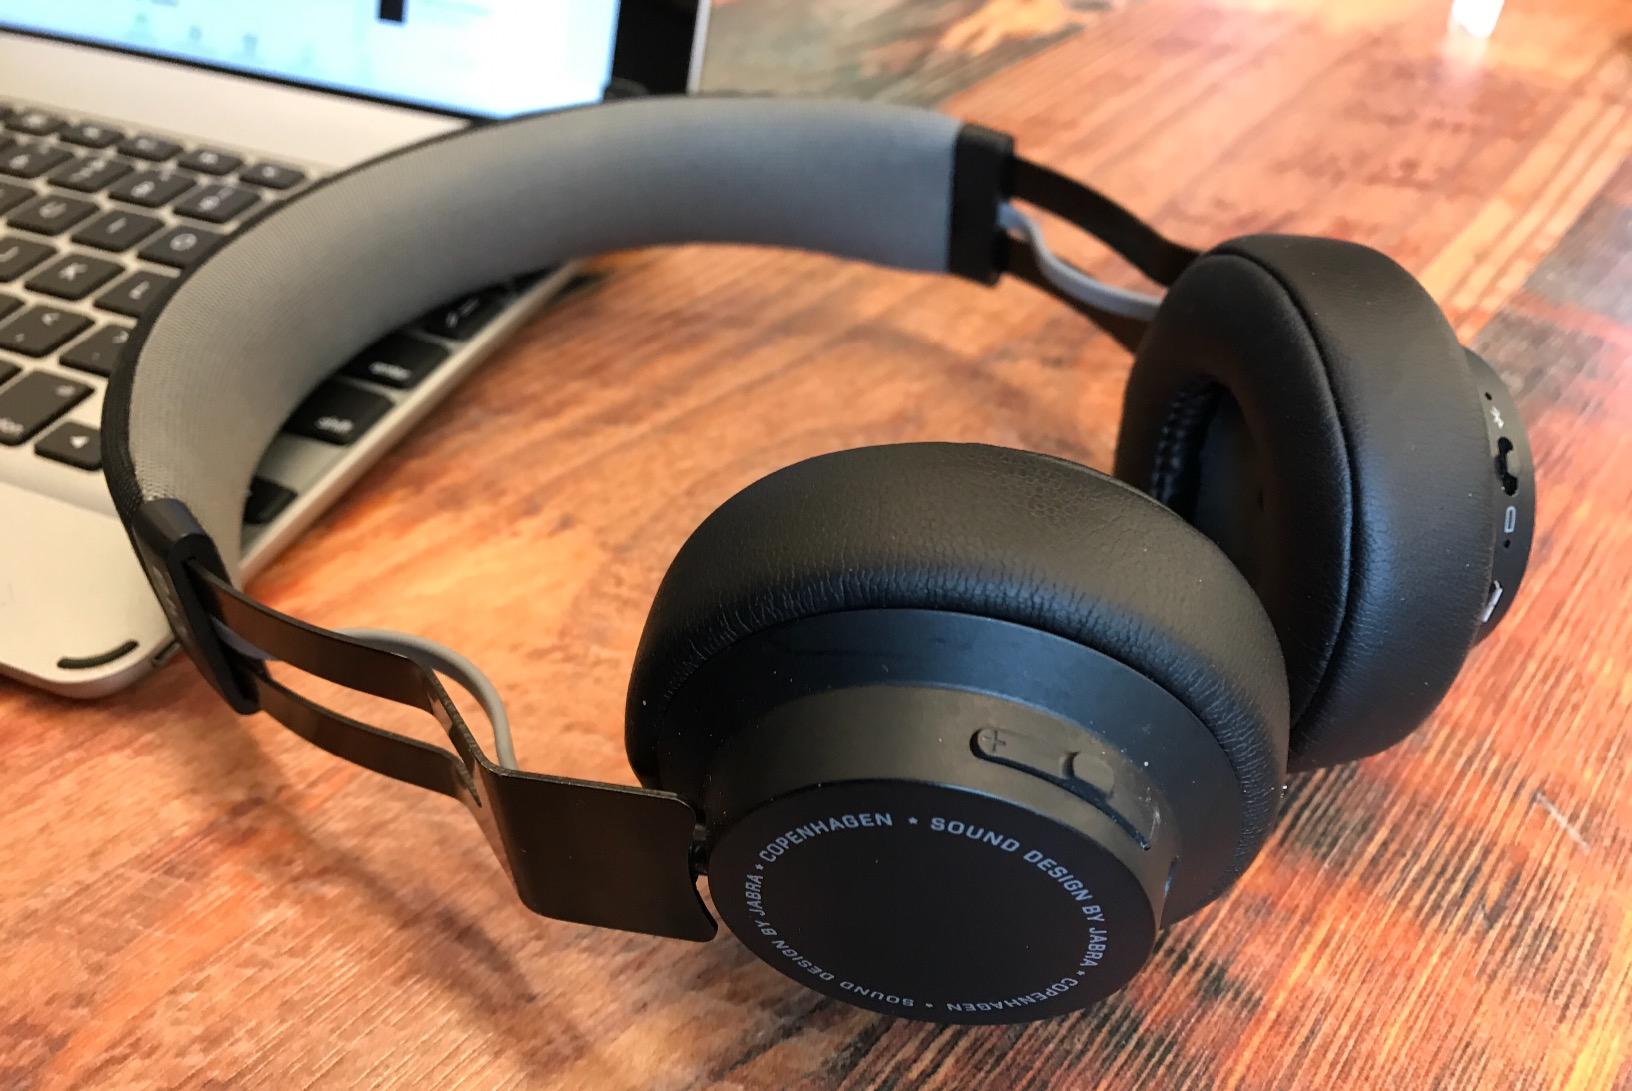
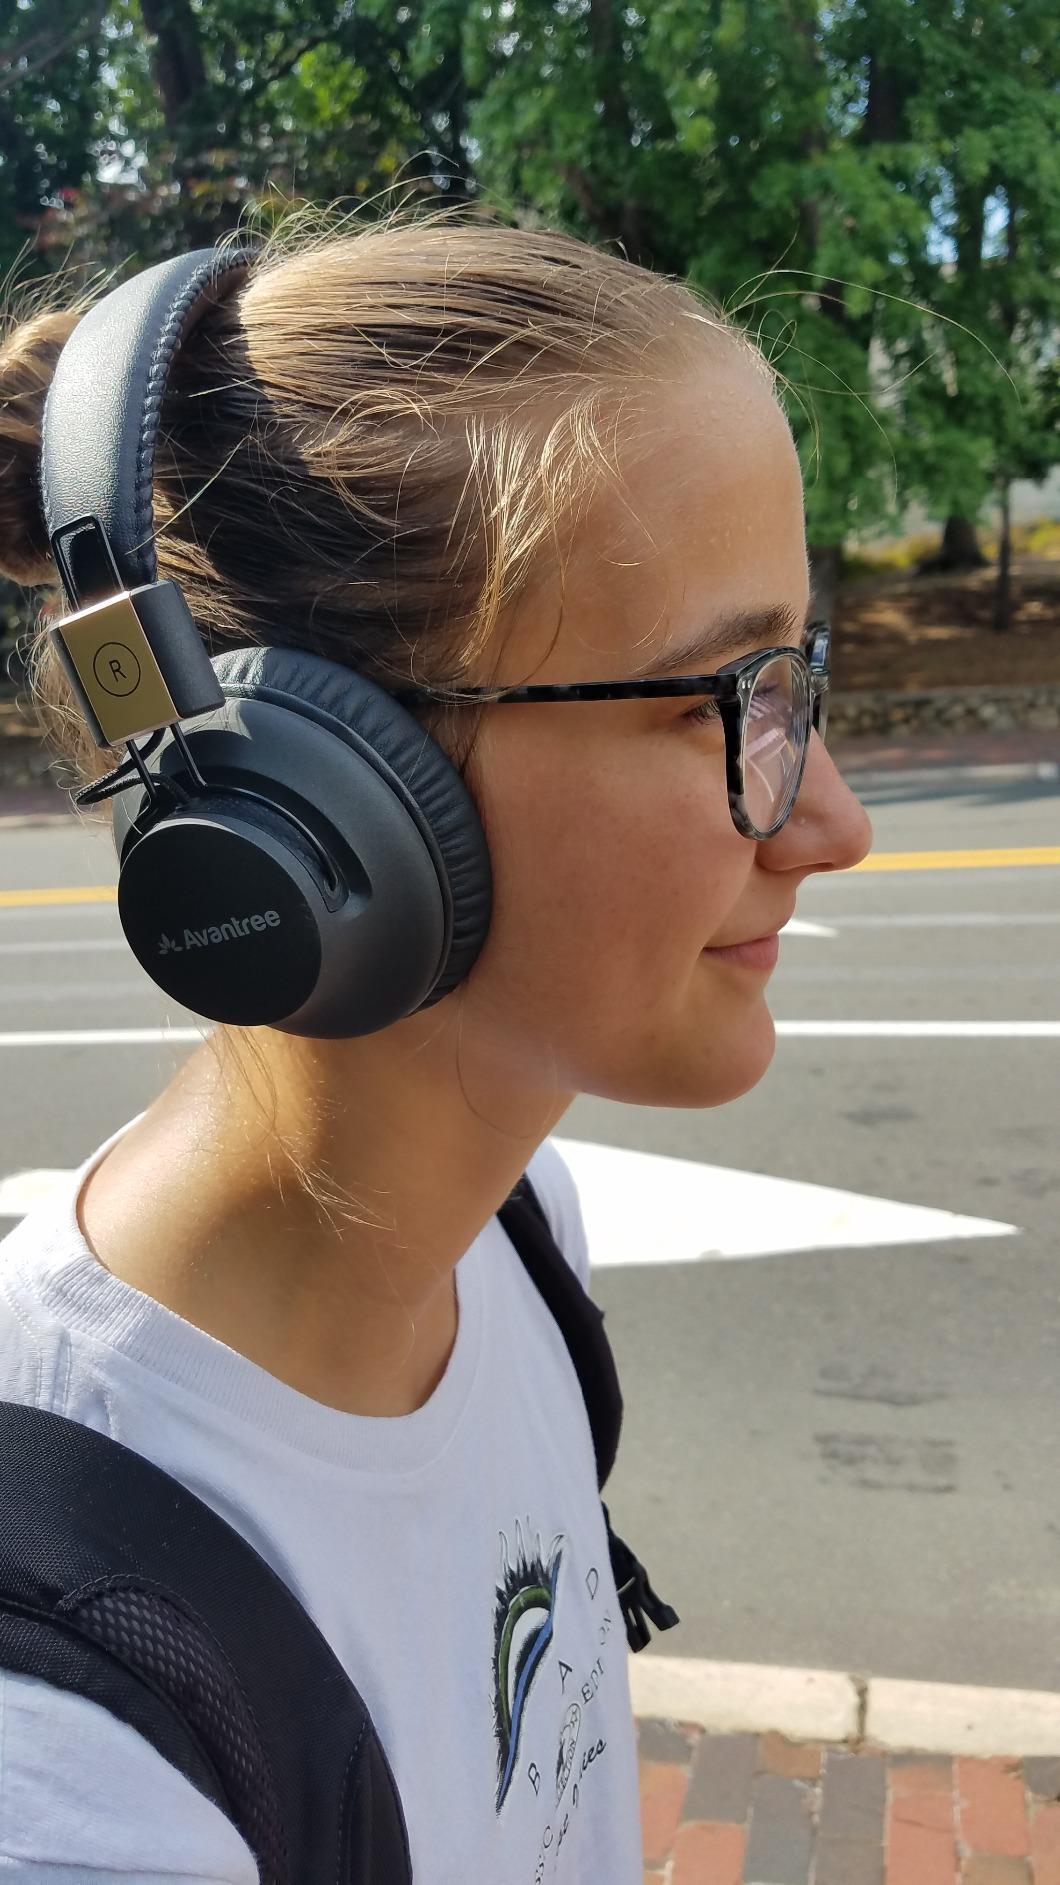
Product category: headphones
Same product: no